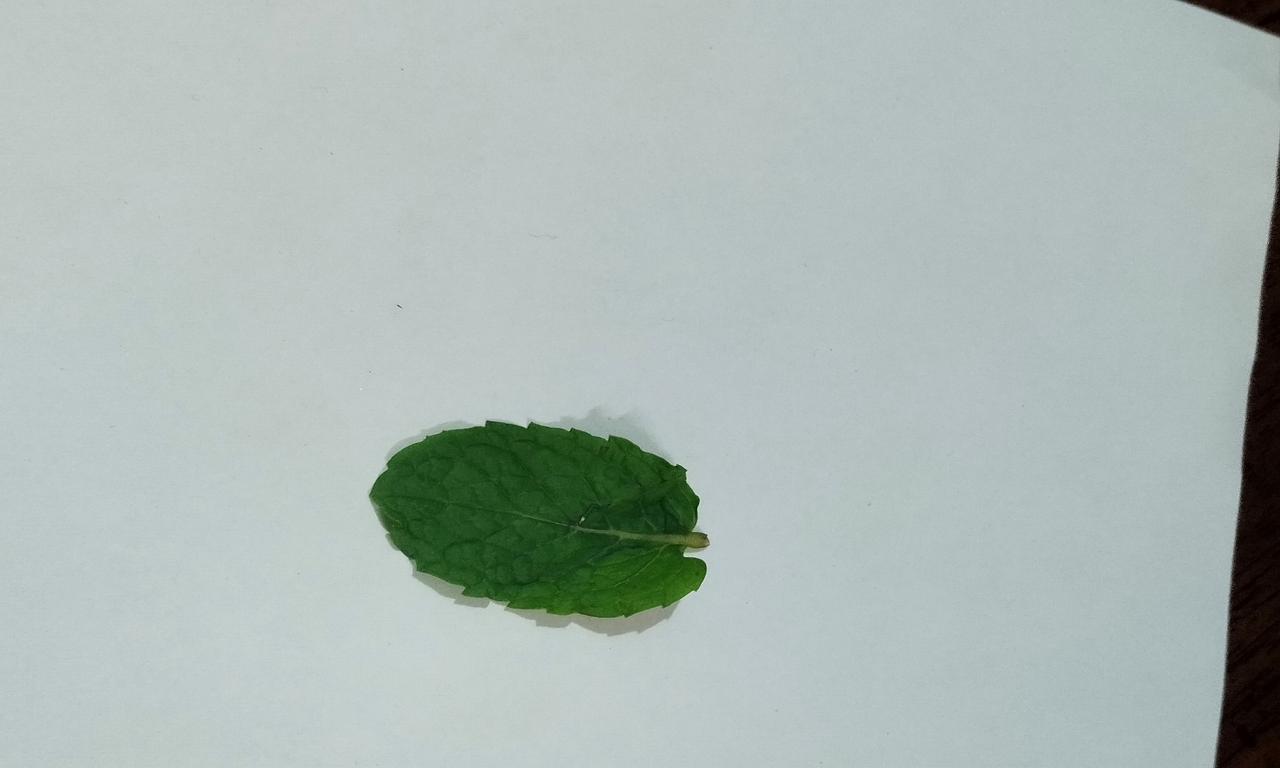
Label: Fresh